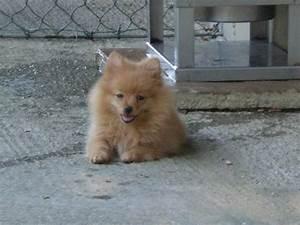
dog